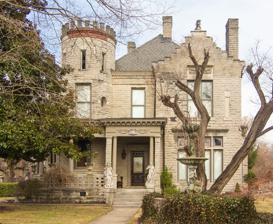
Building: Guthrie Historic District (Guthrie, Kentucky)
Country: United States of America
Year built: 1879
Historic district in Kentucky, United States United States historic place Guthrie Historic District U.S. National Register of Historic Places 1898-built stone house in the district Location Roughly bounded by Ewing, Park & Cherry Sts., Guthrie, Kentucky Coordinates 36°38′54″N 87°09′59″W / 36.6484°N 87.1664°W / 36.6484; -87.1664 Area 12.9 acres (5.2 ha) Built 1879-1967 NRHP reference No. 11000801 Added to NRHP November 10, 2011 The Guthrie Historic District in Guthrie, Kentucky was listed on the National Register of Historic Places in 2011. It is a 12.3 acres (5.0 ha) area deemed significant "for its connection with the L&N railroad and its associations with transportation in that area. It included 25 contributing buildings , one contributing structure , and two contributing sites , as well as three non-contributing buildings and six noncontributing sites. Guthrie was founded as a city in 1879, and railroad service was important to the city.  Commercial service continues, but passenger railroad service ended in 1957. Buildings in the district include: Stone House (1898), 106 N. Ewing, a castle-like mansion Rose House (1820), 112 E. Park, adjacent to Stone House, another large house Robert Penn Warren Museum , a home of author Robert Penn Warren Three buildings which, in 2011, were planned to become a railroad museum. In 2022, a railroad museum including a caboose is open by appointment. Abshire Building (1896), 238 S. Ewing St., a brick building which was once three stories tall, and was a salon and gambling establishment. After a fire destroyed its upper floors in 1899 and Guthrie voting itself "dry", it was renovated into a one-story building.  Its original concrete nameplate of the building, at the top of third floor, was reinstalled above its one story. References